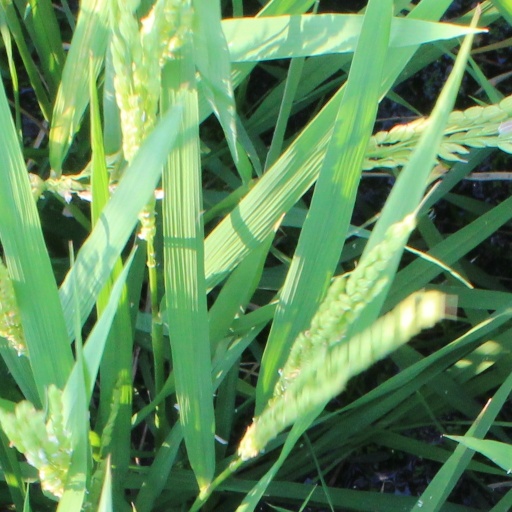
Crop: rice